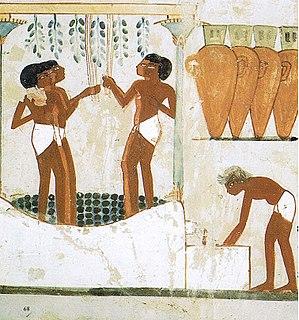
Par l'expression Céramique en Égypte antique on comprend tous les objets de terre cuite en provenance de l'Égypte antique Les récipients de céramique servaient principalement de vaisselle ménagère et étaient utilisés pour le stockage, la préparation, le transport et la consommation des vivres et des matières premières. On y compte les cruches à bière et à vin, les pots à eau, mais aussi les objets largement utilisés dans le ménage, moules à pain, braseros, lampes et pieds supports des récipients à fond rond. D'autres types servent à des emplois rituels. La céramique est souvent retrouvée dans le mobilier funéraire.
Un pressoir vinicole est un appareil de pressurage utilisé durant le processus de la vinification pour l'extraction du jus des raisins. On obtient le moût, ou le vin nouveau issu de la fermentation et encore imprégné dans le marc de raisin.
Le vin dans l'Égypte antique est une boisson des classes supérieures de la société. Sa production requérait une attention particulière, et sa consommation révélait un certain prestige. La vigne, tout d'abord étrangère à la flore égyptienne, a été introduite lors de la période prédynastique égyptienne, probablement à partir de Canaan.
Le vin est une boisson alcoolisée obtenue par la fermentation du raisin, fruit de la vigne viticole.
La pharmacopée dans l'Égypte antique était pratiquée par des médecins propharmaciens mettant en œuvre des traitements codifiés et renouvelables indiqués dans les papyrus médicaux, au nombre desquels le papyrus Ebers. Nous trouvons en effet dans ces derniers de véritables réceptaires où sont enregistrés tous les composants utilisés à l’époque. Ils sont accompagnés de leurs indications.